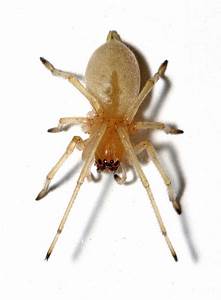
Label: spider